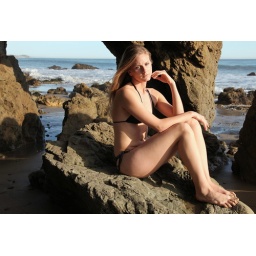
Photoshoot of a pretty model with long blonde hair and blue eyes in a black bikini.